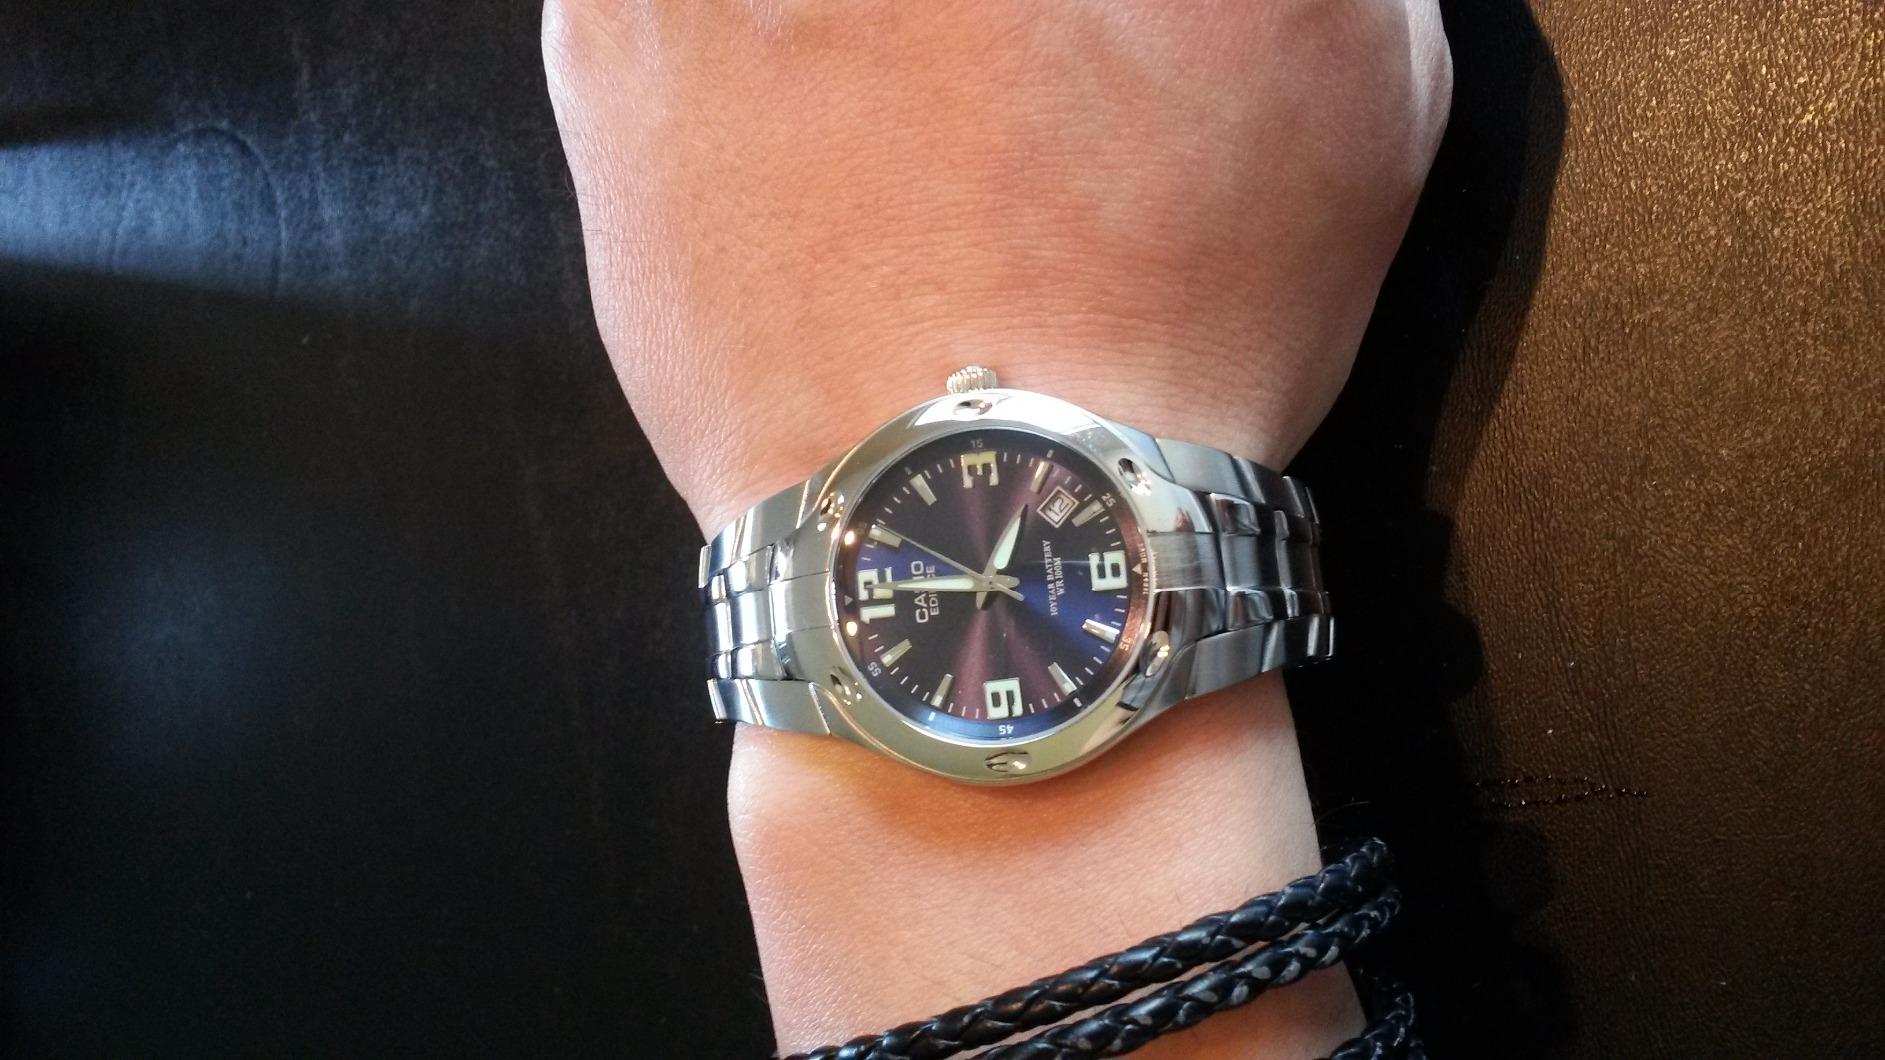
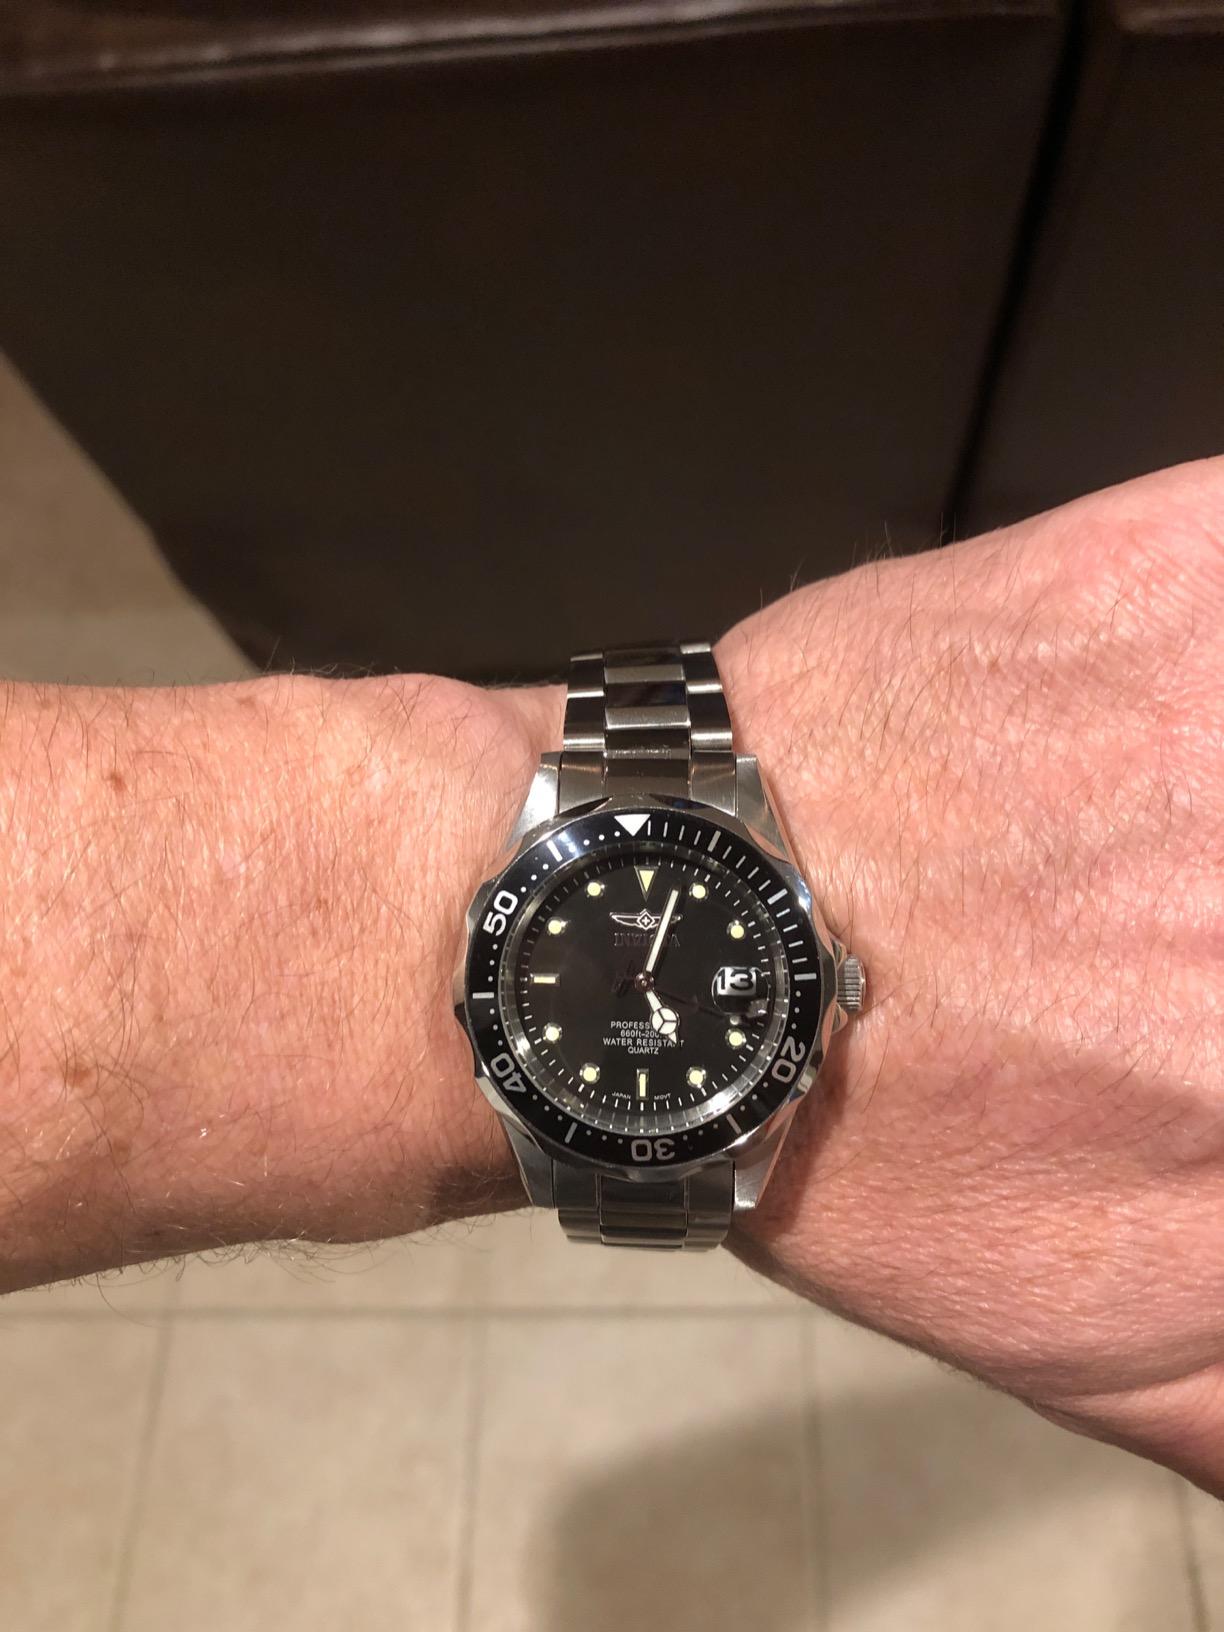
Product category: accessories_watch
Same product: no